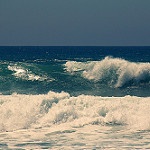
Scene: Outdoor